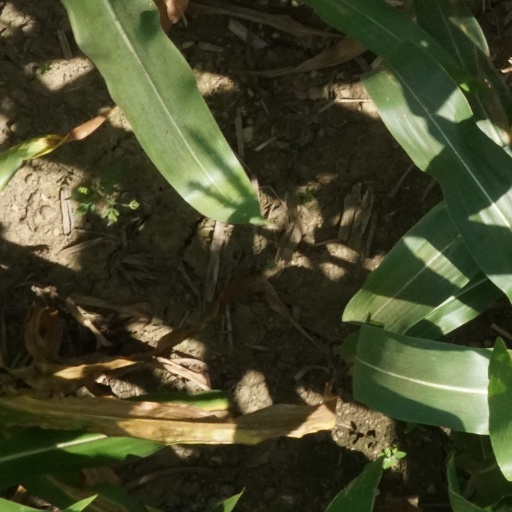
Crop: maize; corn